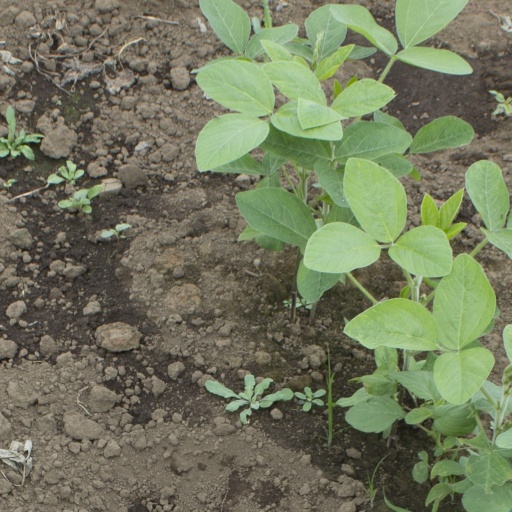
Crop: soybean